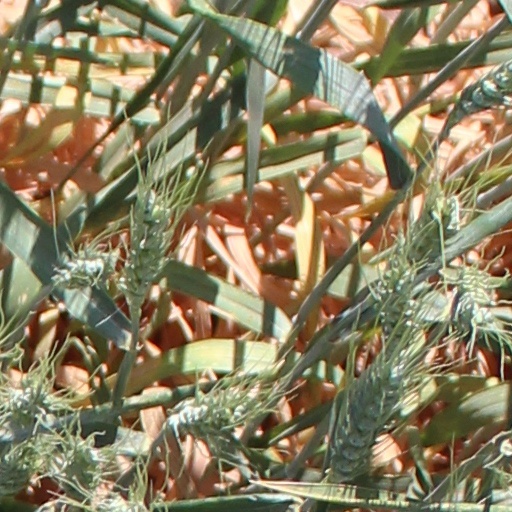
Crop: wheat